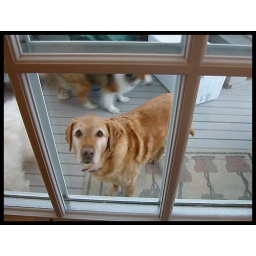
The dogs hover outside the window at Christmas hoping to come in out of the cold